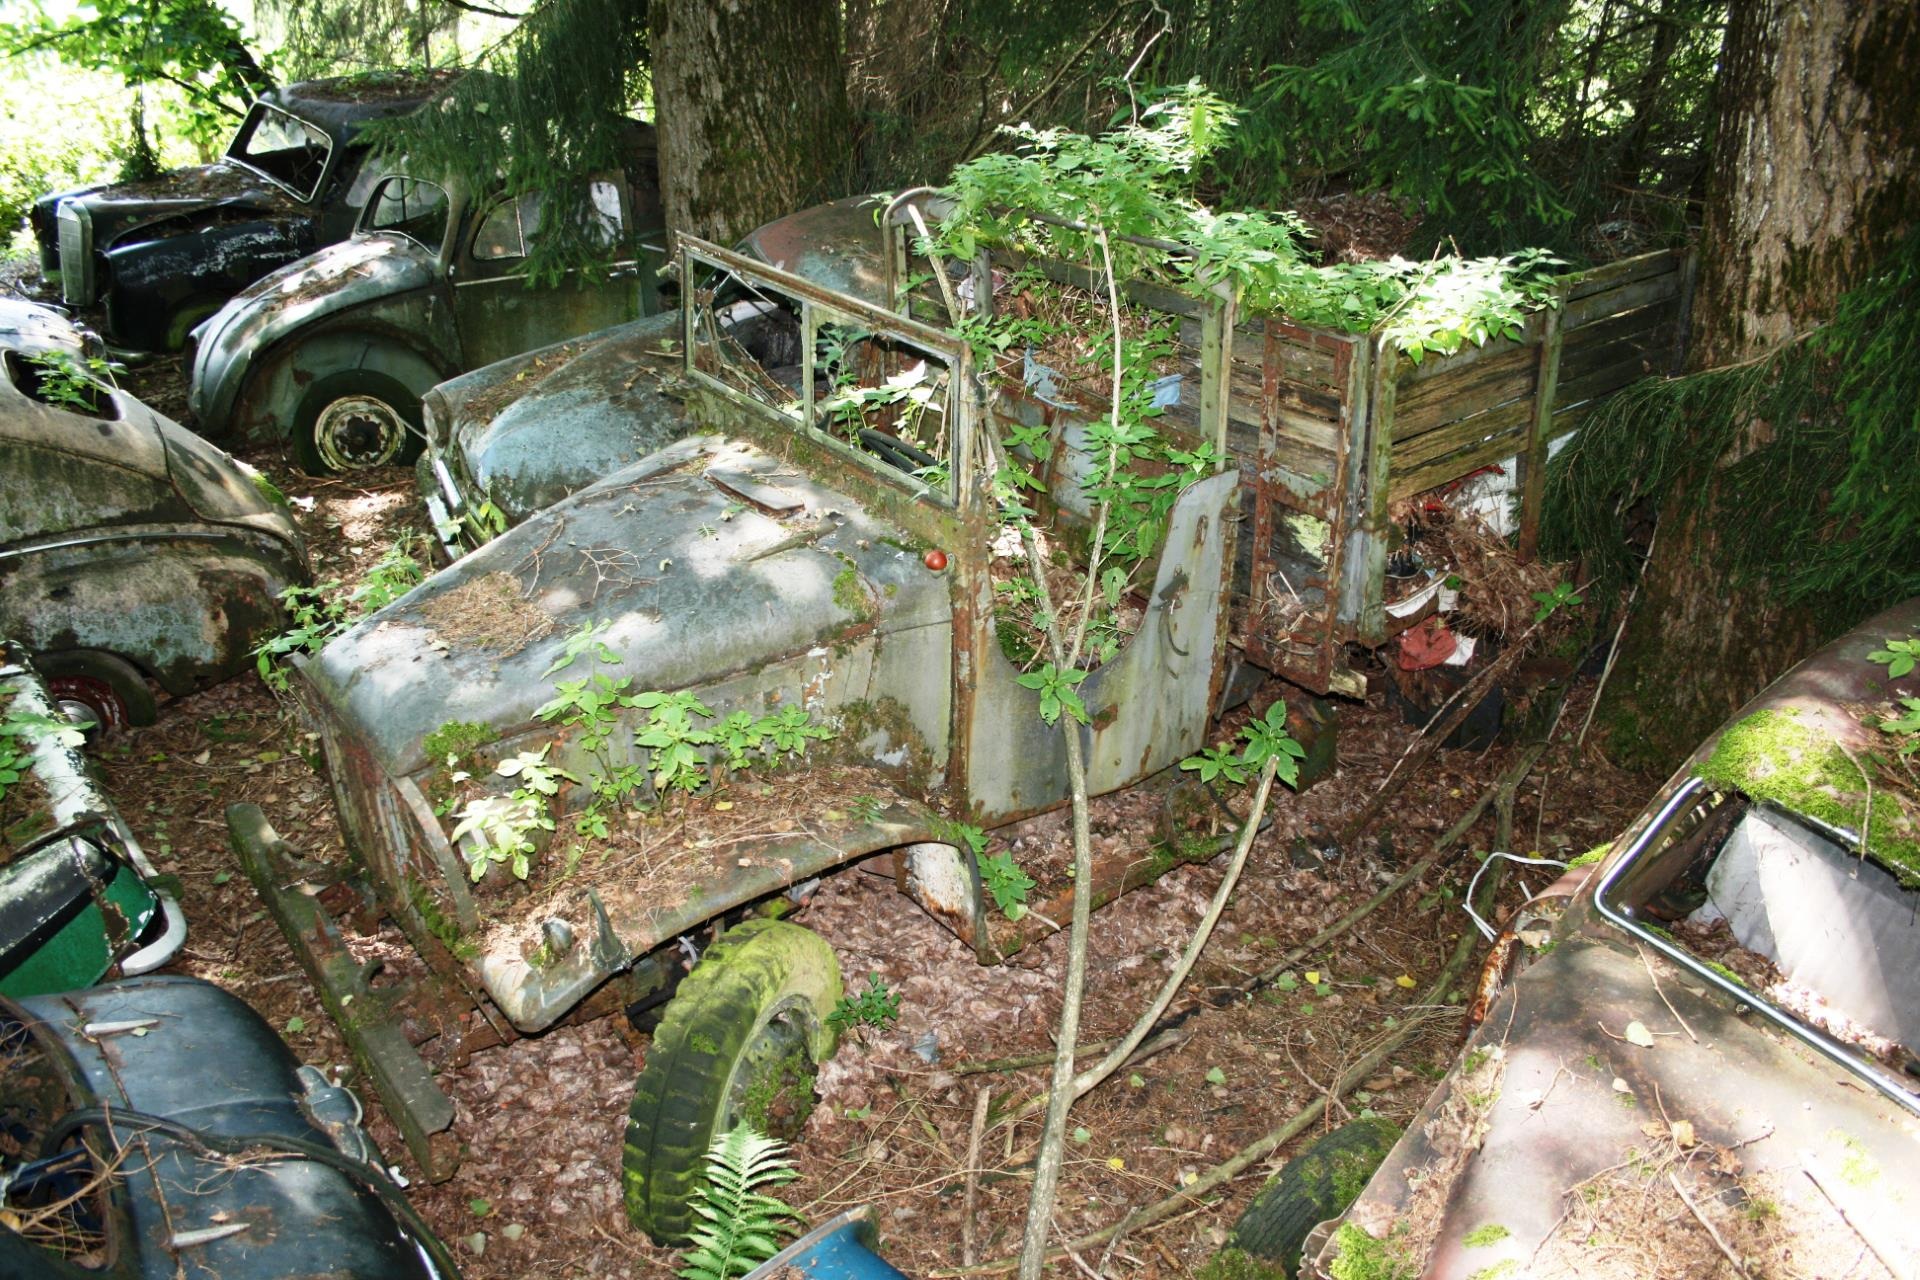
forest, old, rust, truck, vehicle, jungle, oldtimer, car cemetery